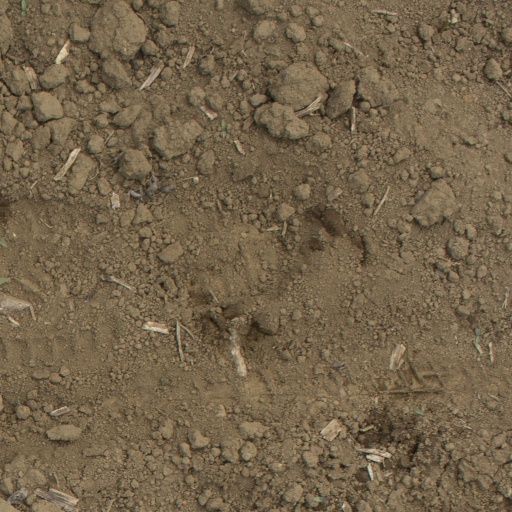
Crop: Jerusalem artichoke